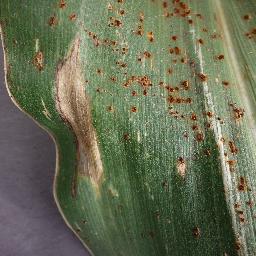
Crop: corn
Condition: (maize)_northern_blight